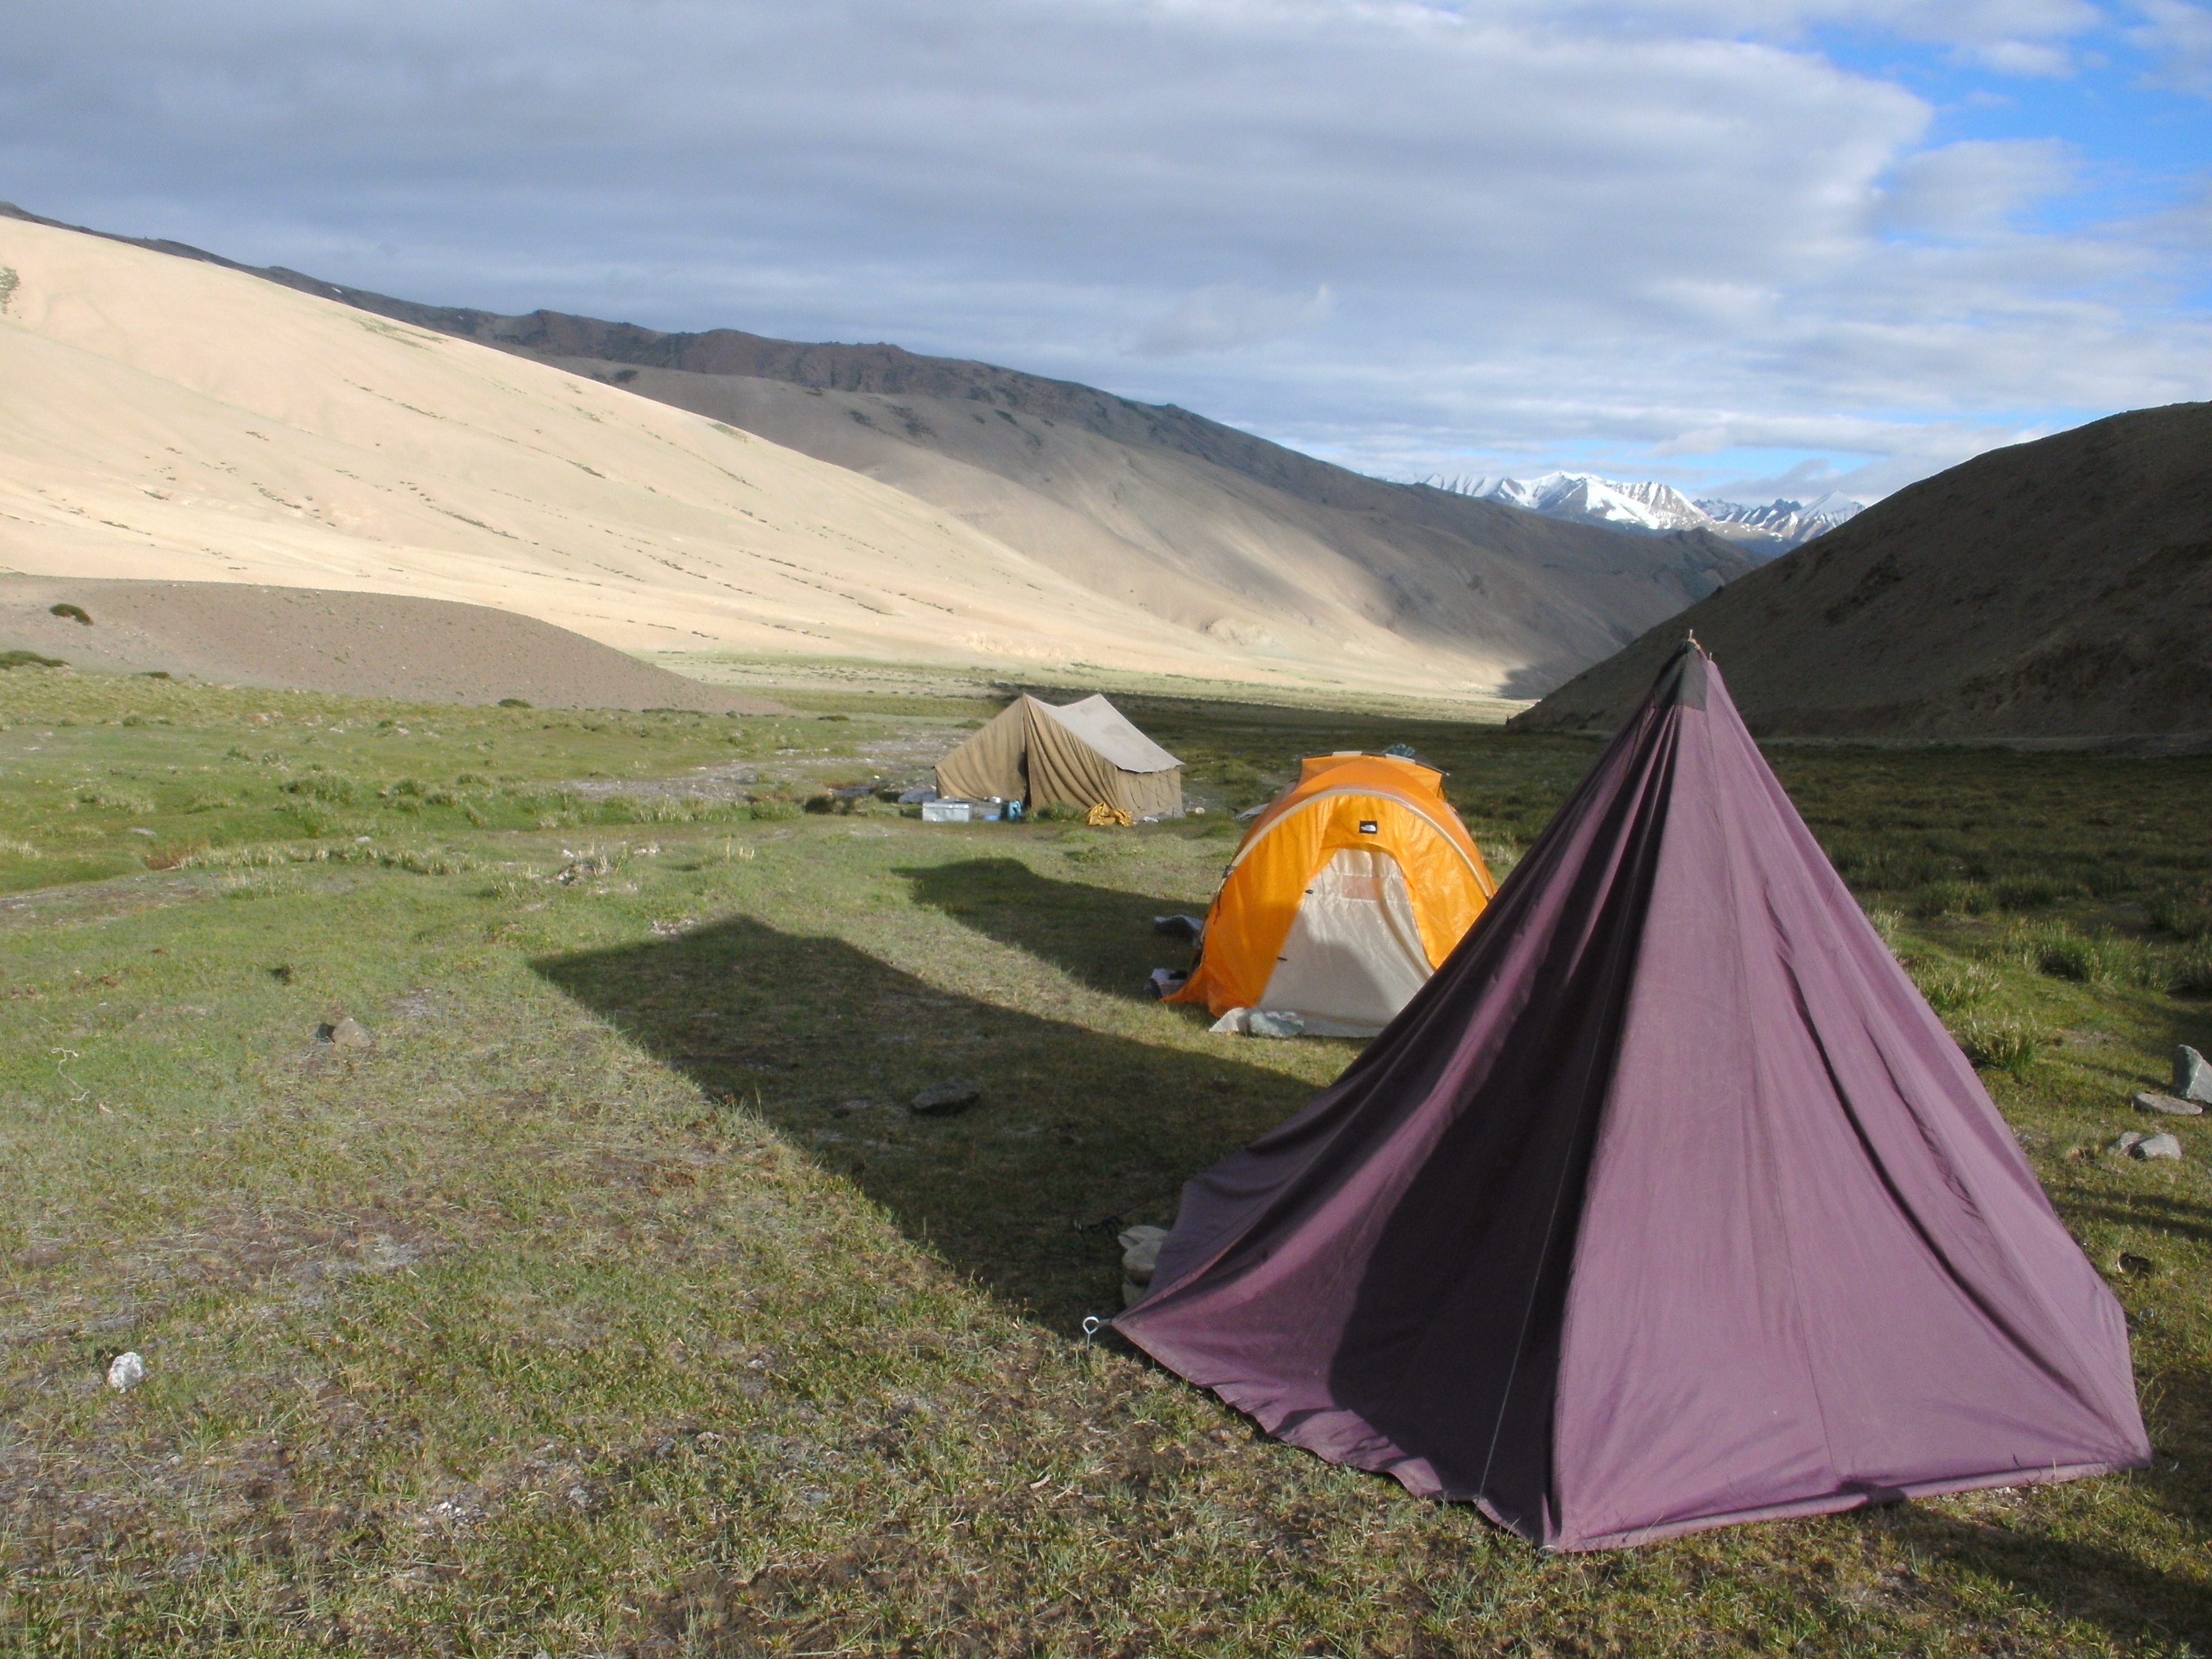
mountain, hiking, tent, sleep, trekking, mountains, plateau, stay, long distance trail